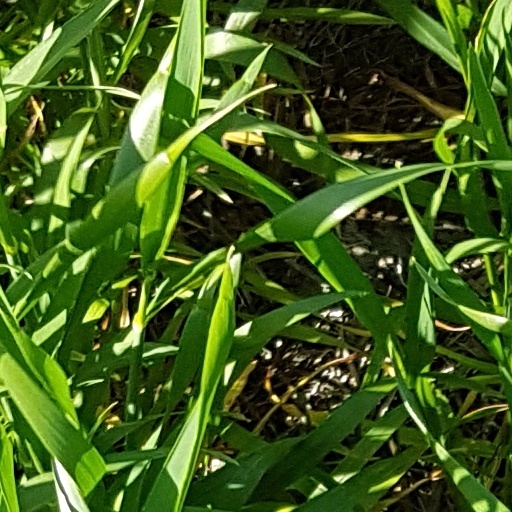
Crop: wheat